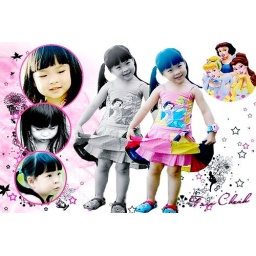
My love for you is like grains of sand on a beach and as the stars in the sky: infinite!